Gravity knife

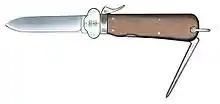
German or air force paratrooper knife

One of the most recognizable gravity knives is the World War II-era, which utilizes a telescoping (OTF), gravity-propelled locking blade. First produced in 1937, the often so called was initially issued to German flight crews and paratroops, primarily to cut a trapped parachutist from his rigging in case he landed with a tangled parachute, or became entangled in trees or in the water with the shroud lines. The spike was used to untie knots while packing the parachutes. Luftwaffe air crew members used the knife to cut themselves out of their harnesses or cut through the aluminum hull of the aircraft after a crash landing. Though not intended for use as a fighting knife in the first place, the LGK was introduced to the 1st Skijäger Division and SS units on the Eastern Front to be used primarily as a close combat weapon from 1944 on.